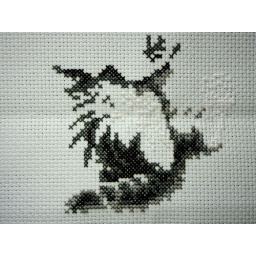
Work in progress in a cute kitten designs - reminds me of my own little piglet